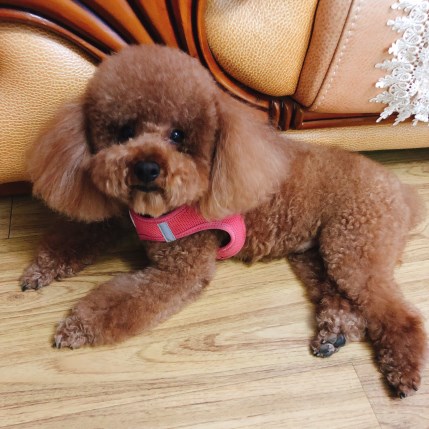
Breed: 7449-n000128-teddy